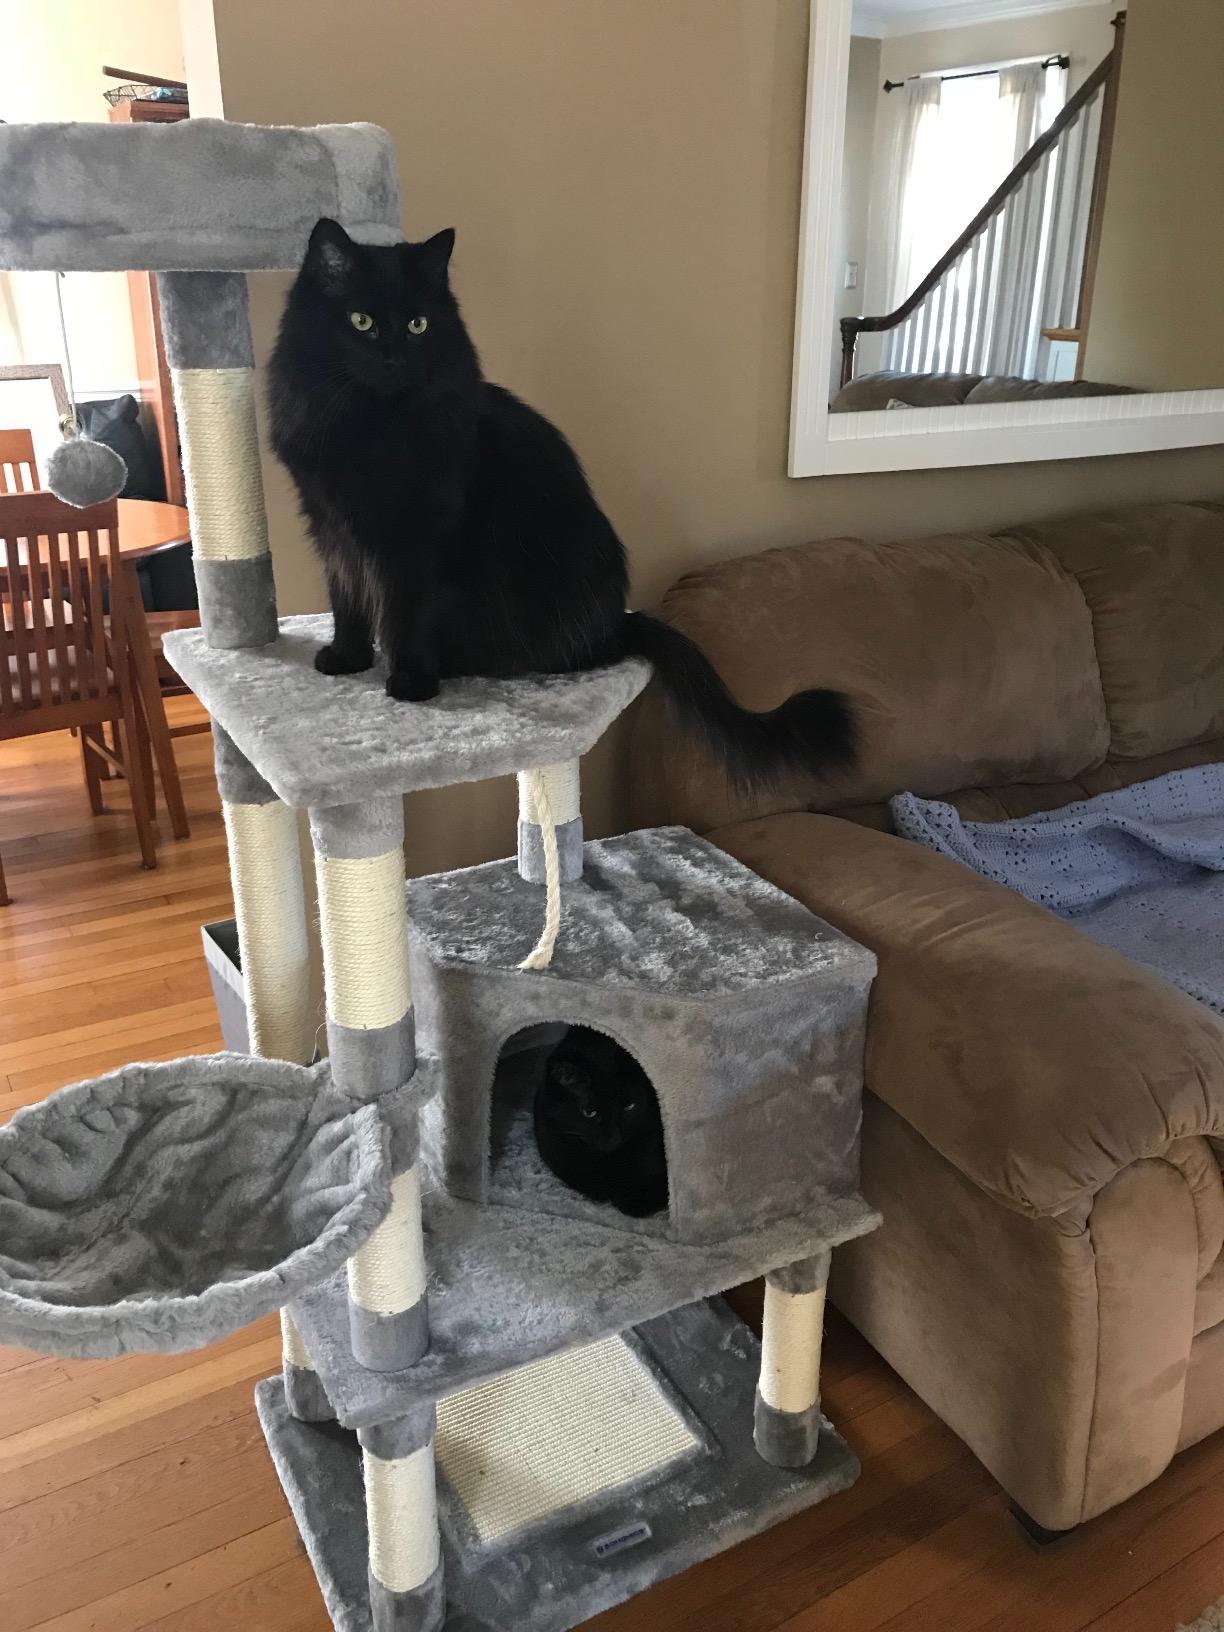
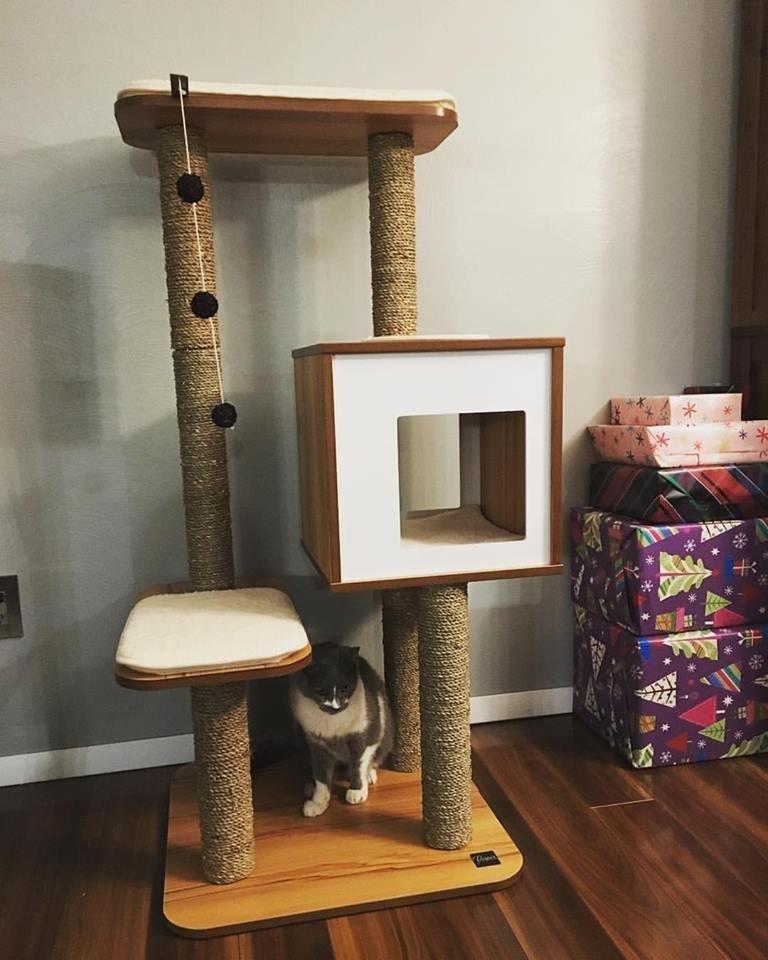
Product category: items_cat tree
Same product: no